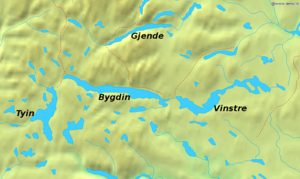
Vinstre
Søer i området
Vinstre er en sø i kommunerne Vang og Øystre Slidre i Innlandet fylke i Norge. Vinstre ligger i den sydøstlige del af Jotunheimen og sammen med søerne Bygdin og Tyin er den blandt de største i området.